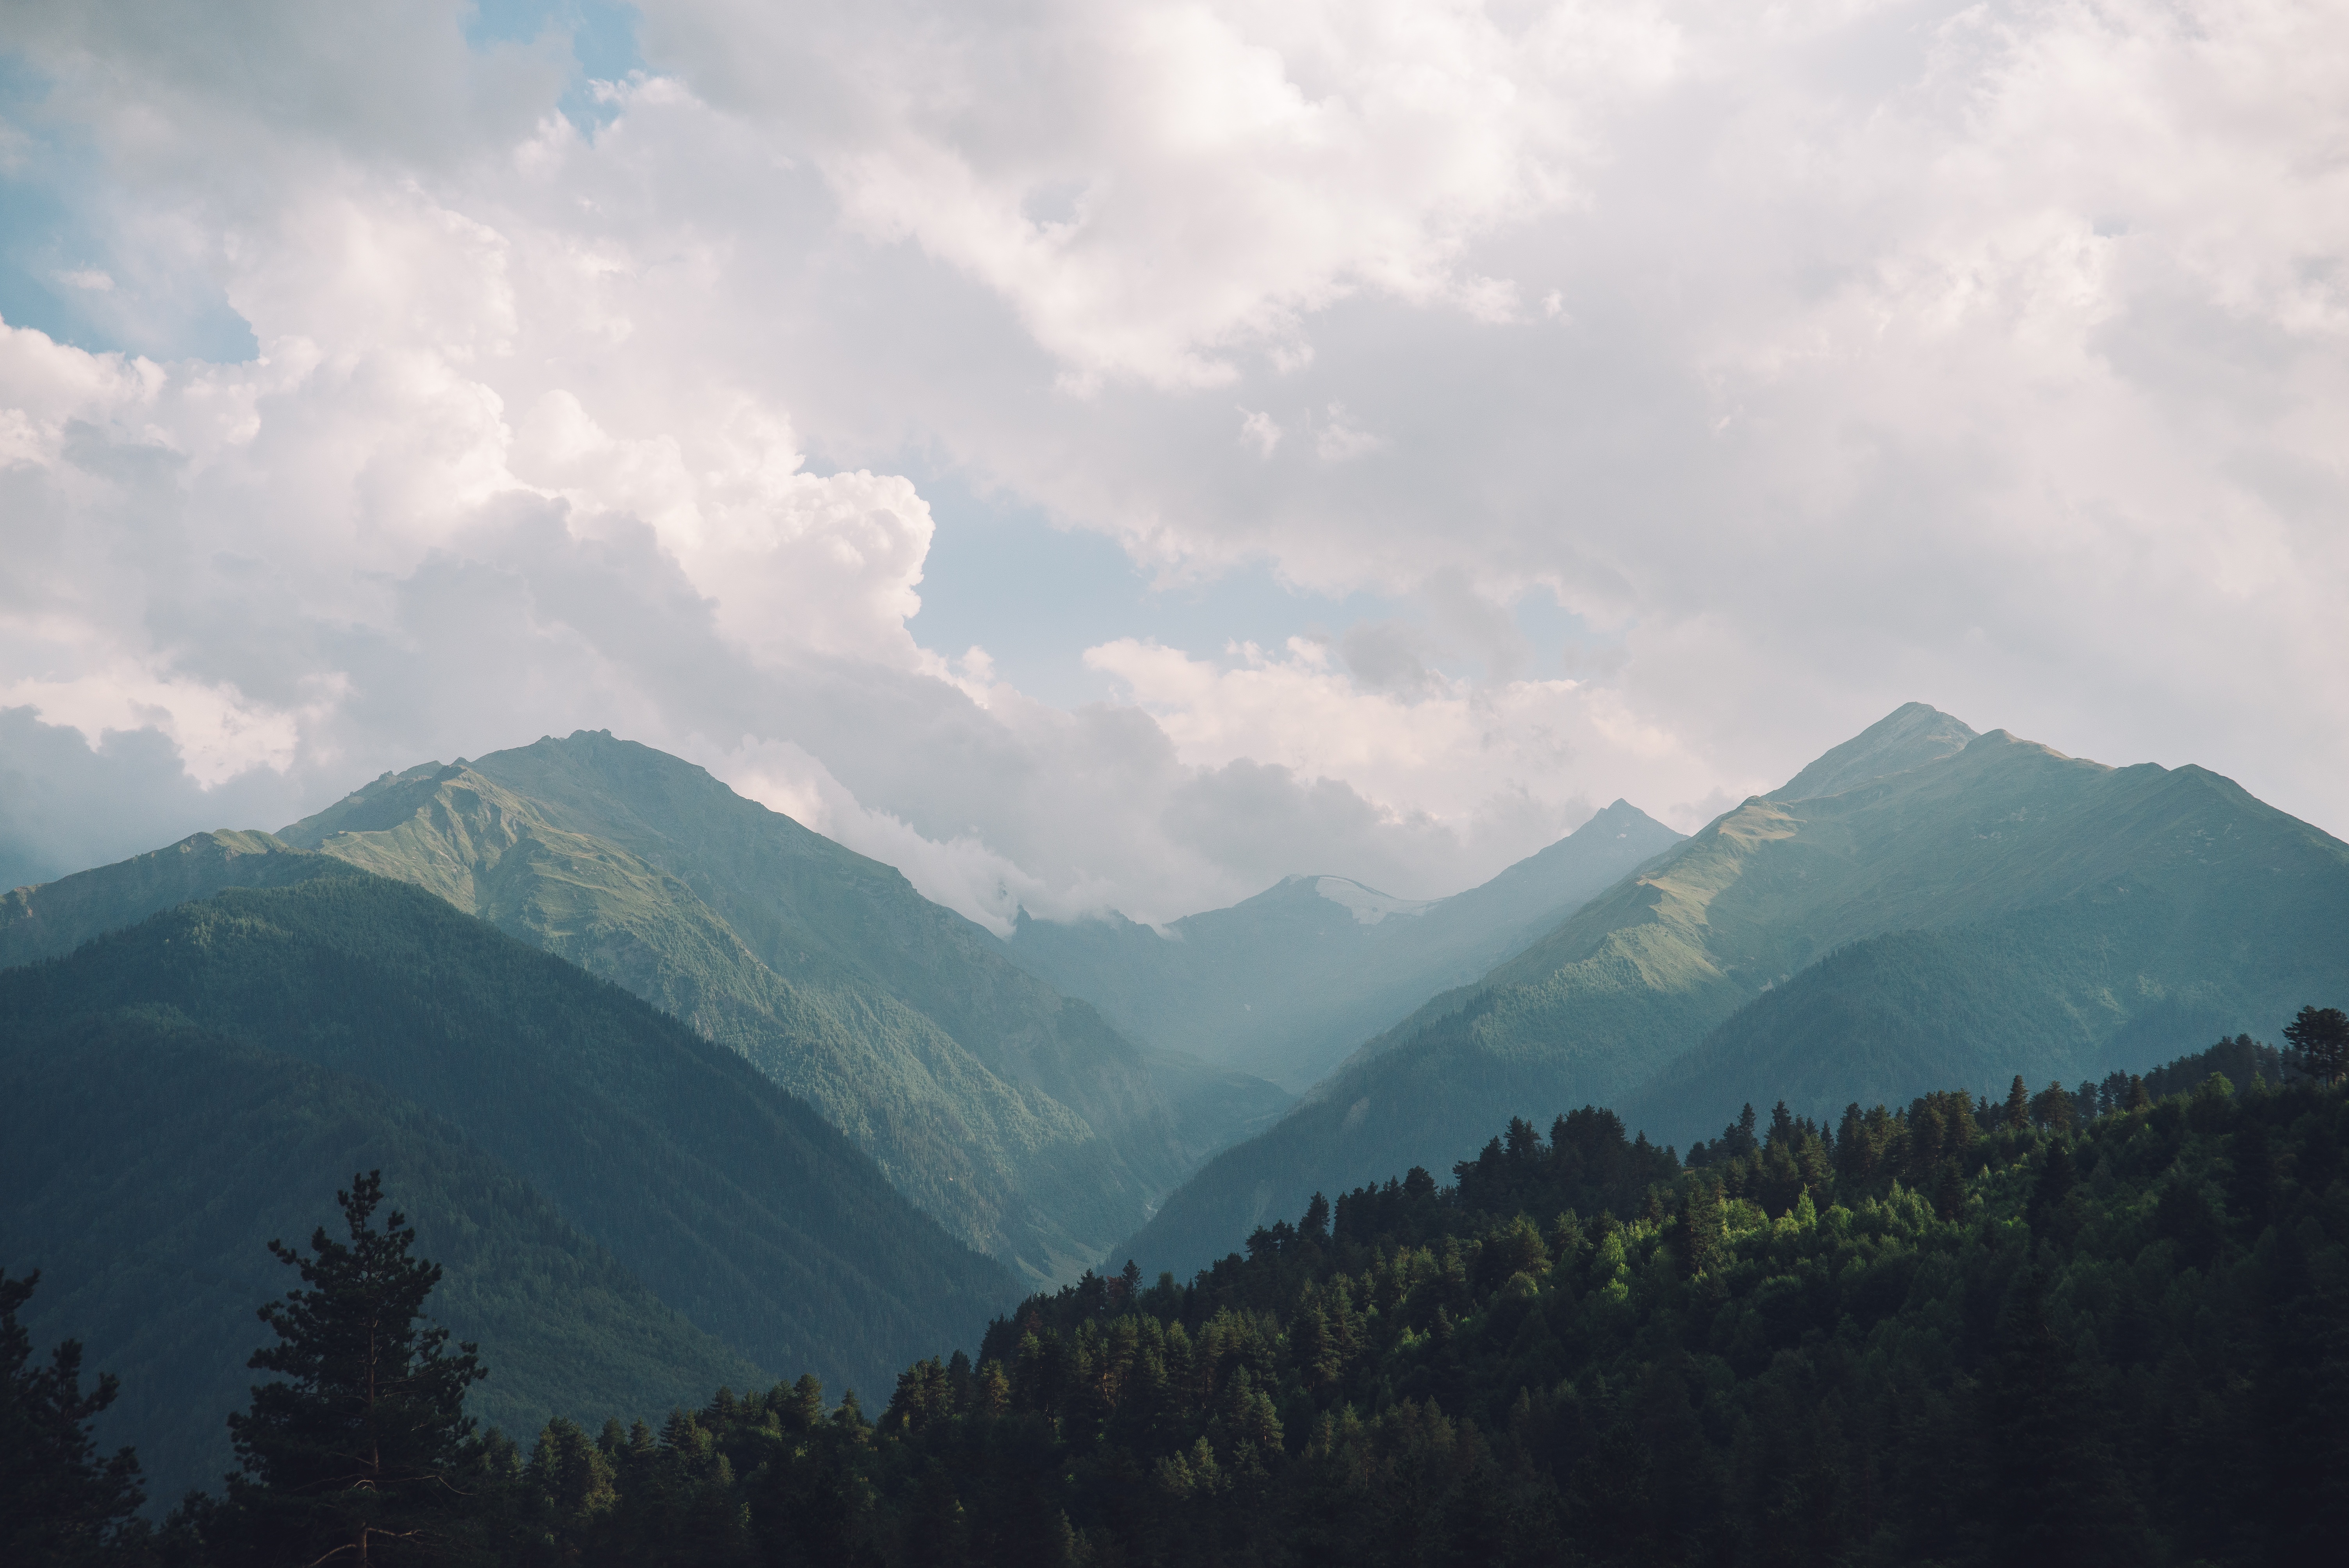
landscape, tree, nature, forest, wilderness, mountain, cloud, sky, mist, sunlight, morning, hill, valley, mountain range, ridge, mountain landscape, clouds, mountains, alps, plateau, landform, geographical feature, atmospheric phenomenon, mountainous landforms